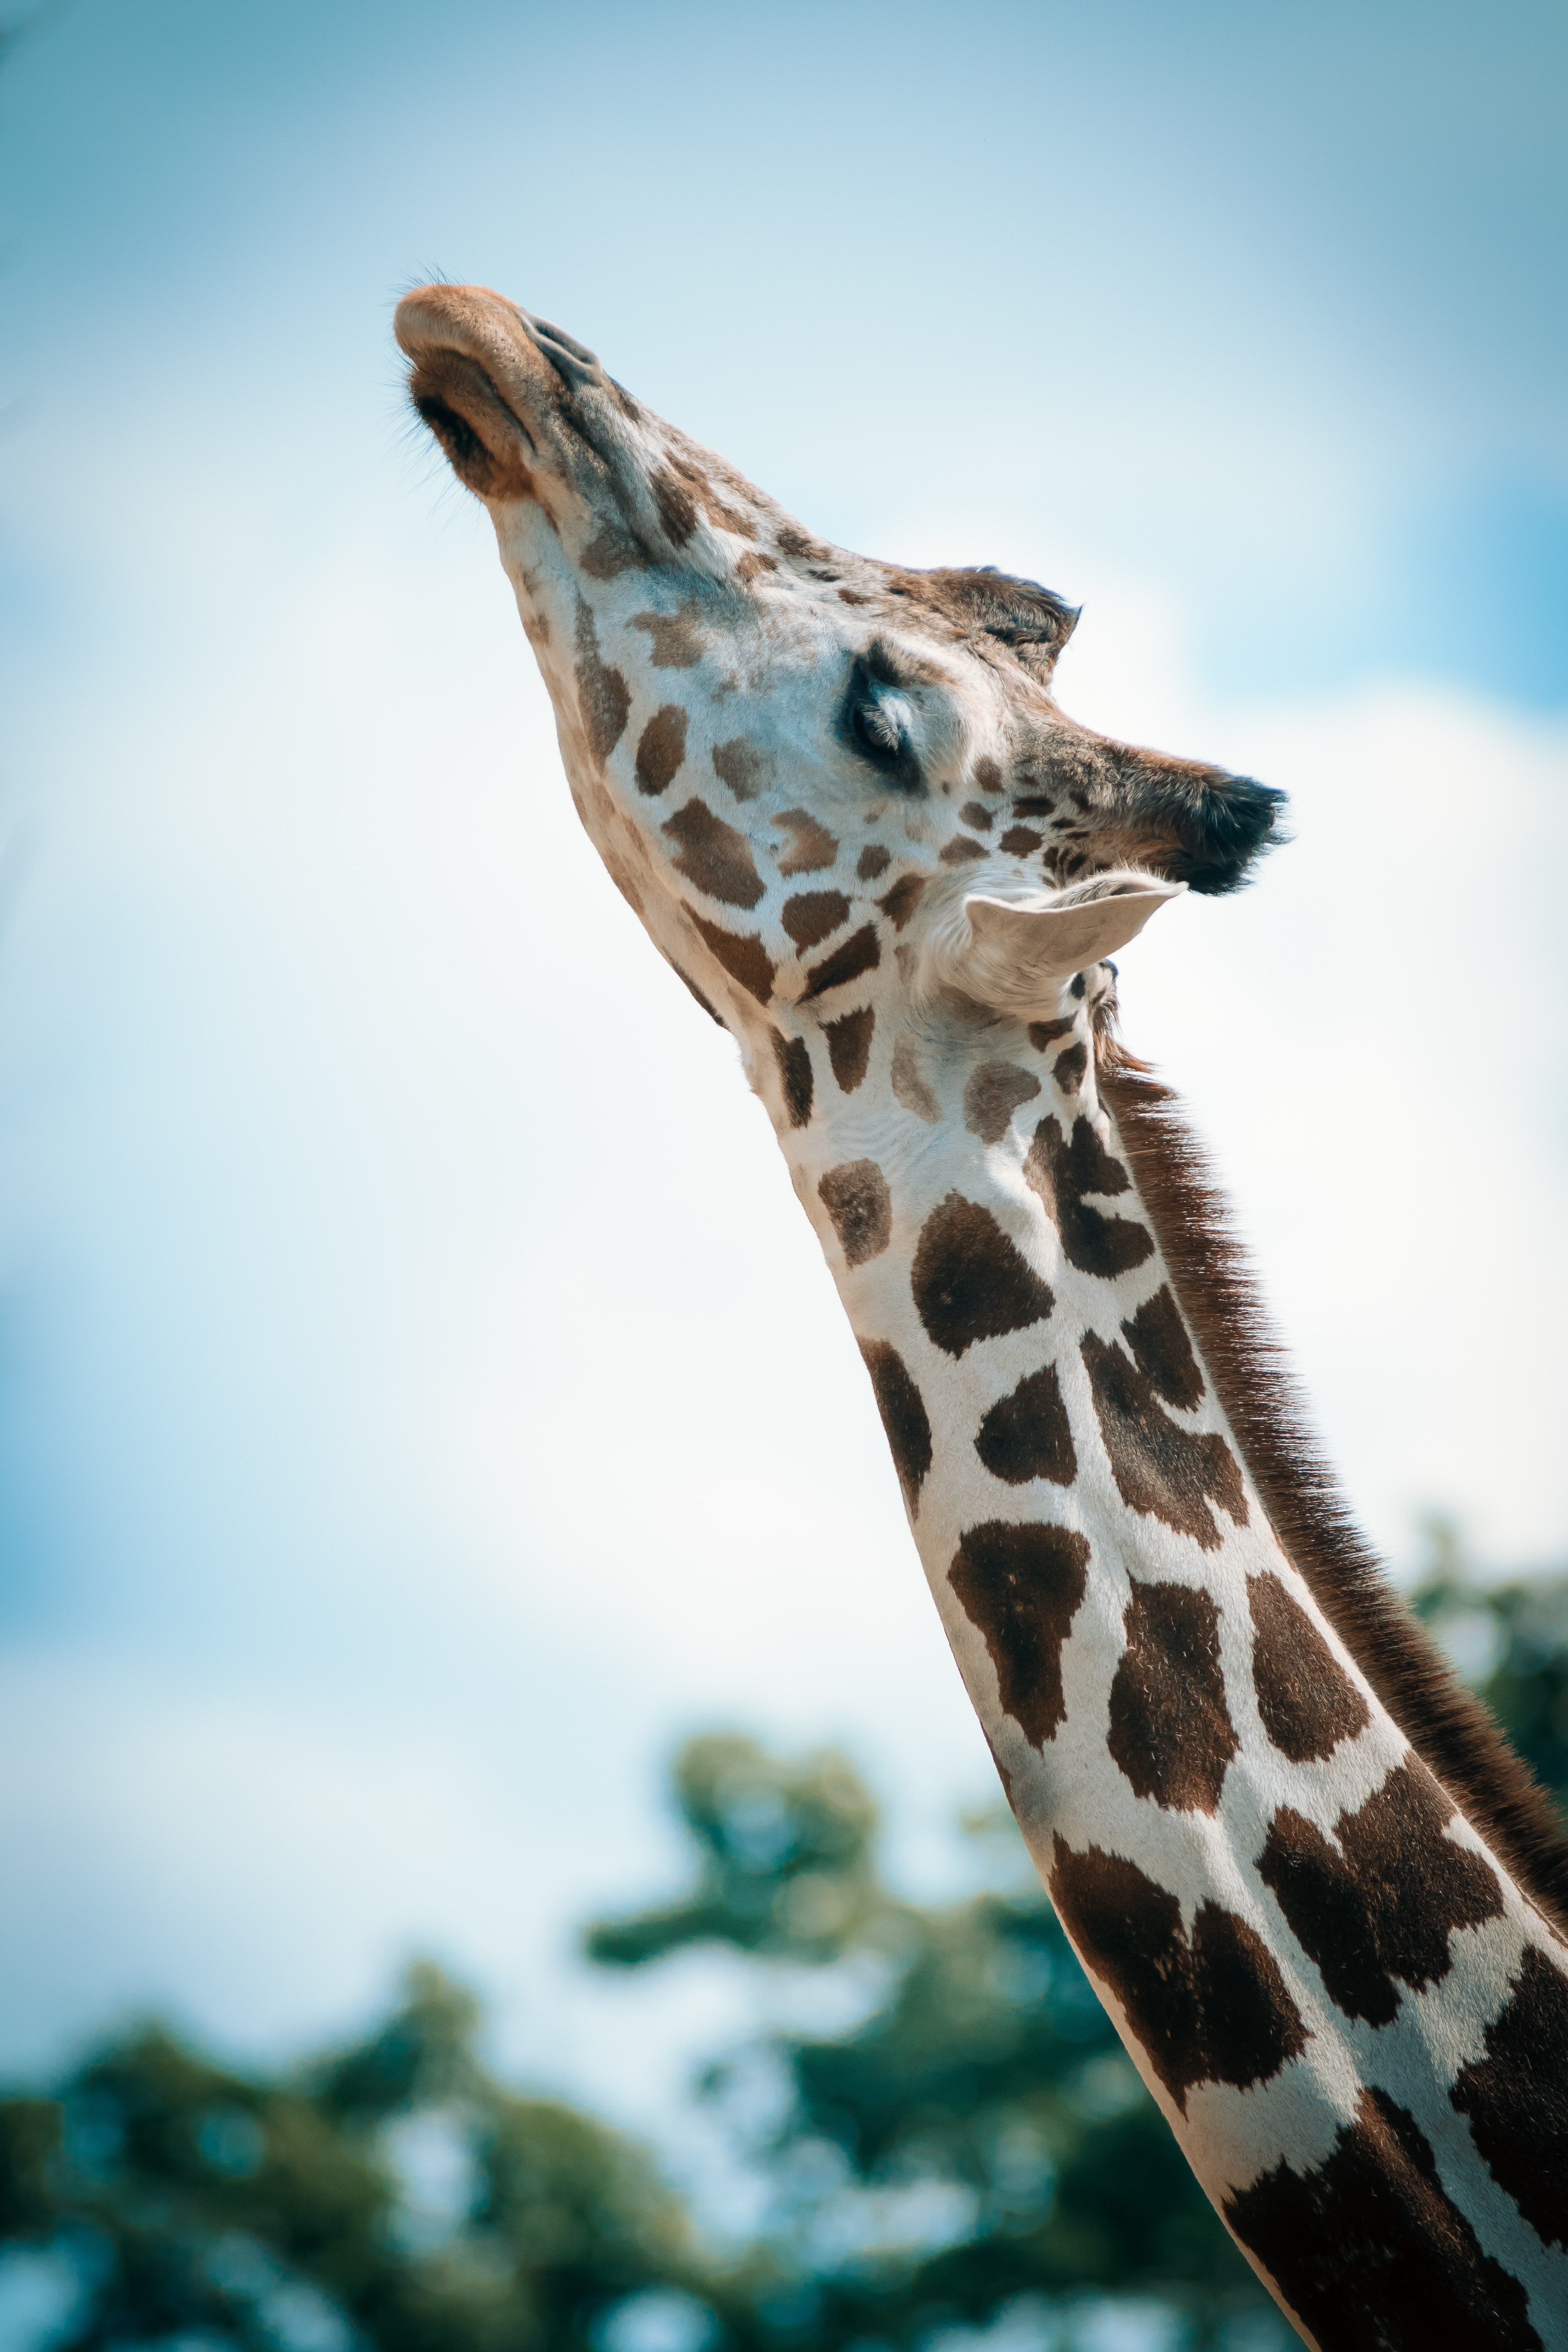
giraffe, giraffidae, terrestrial animal, wildlife, wilderness, close up, zoo, adaptation, snout, sky, neck, organism, fawn